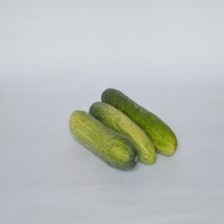
Label: cucumber